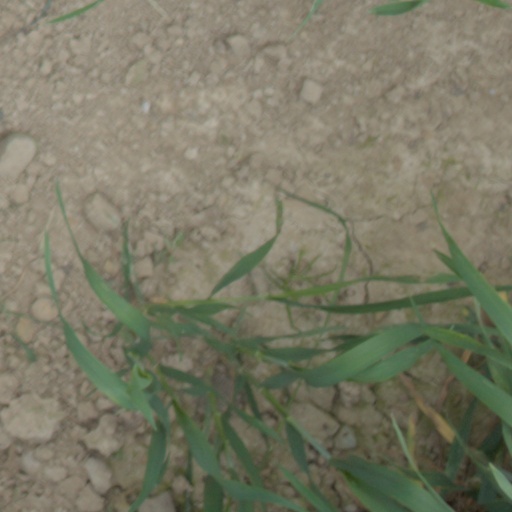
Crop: wheat